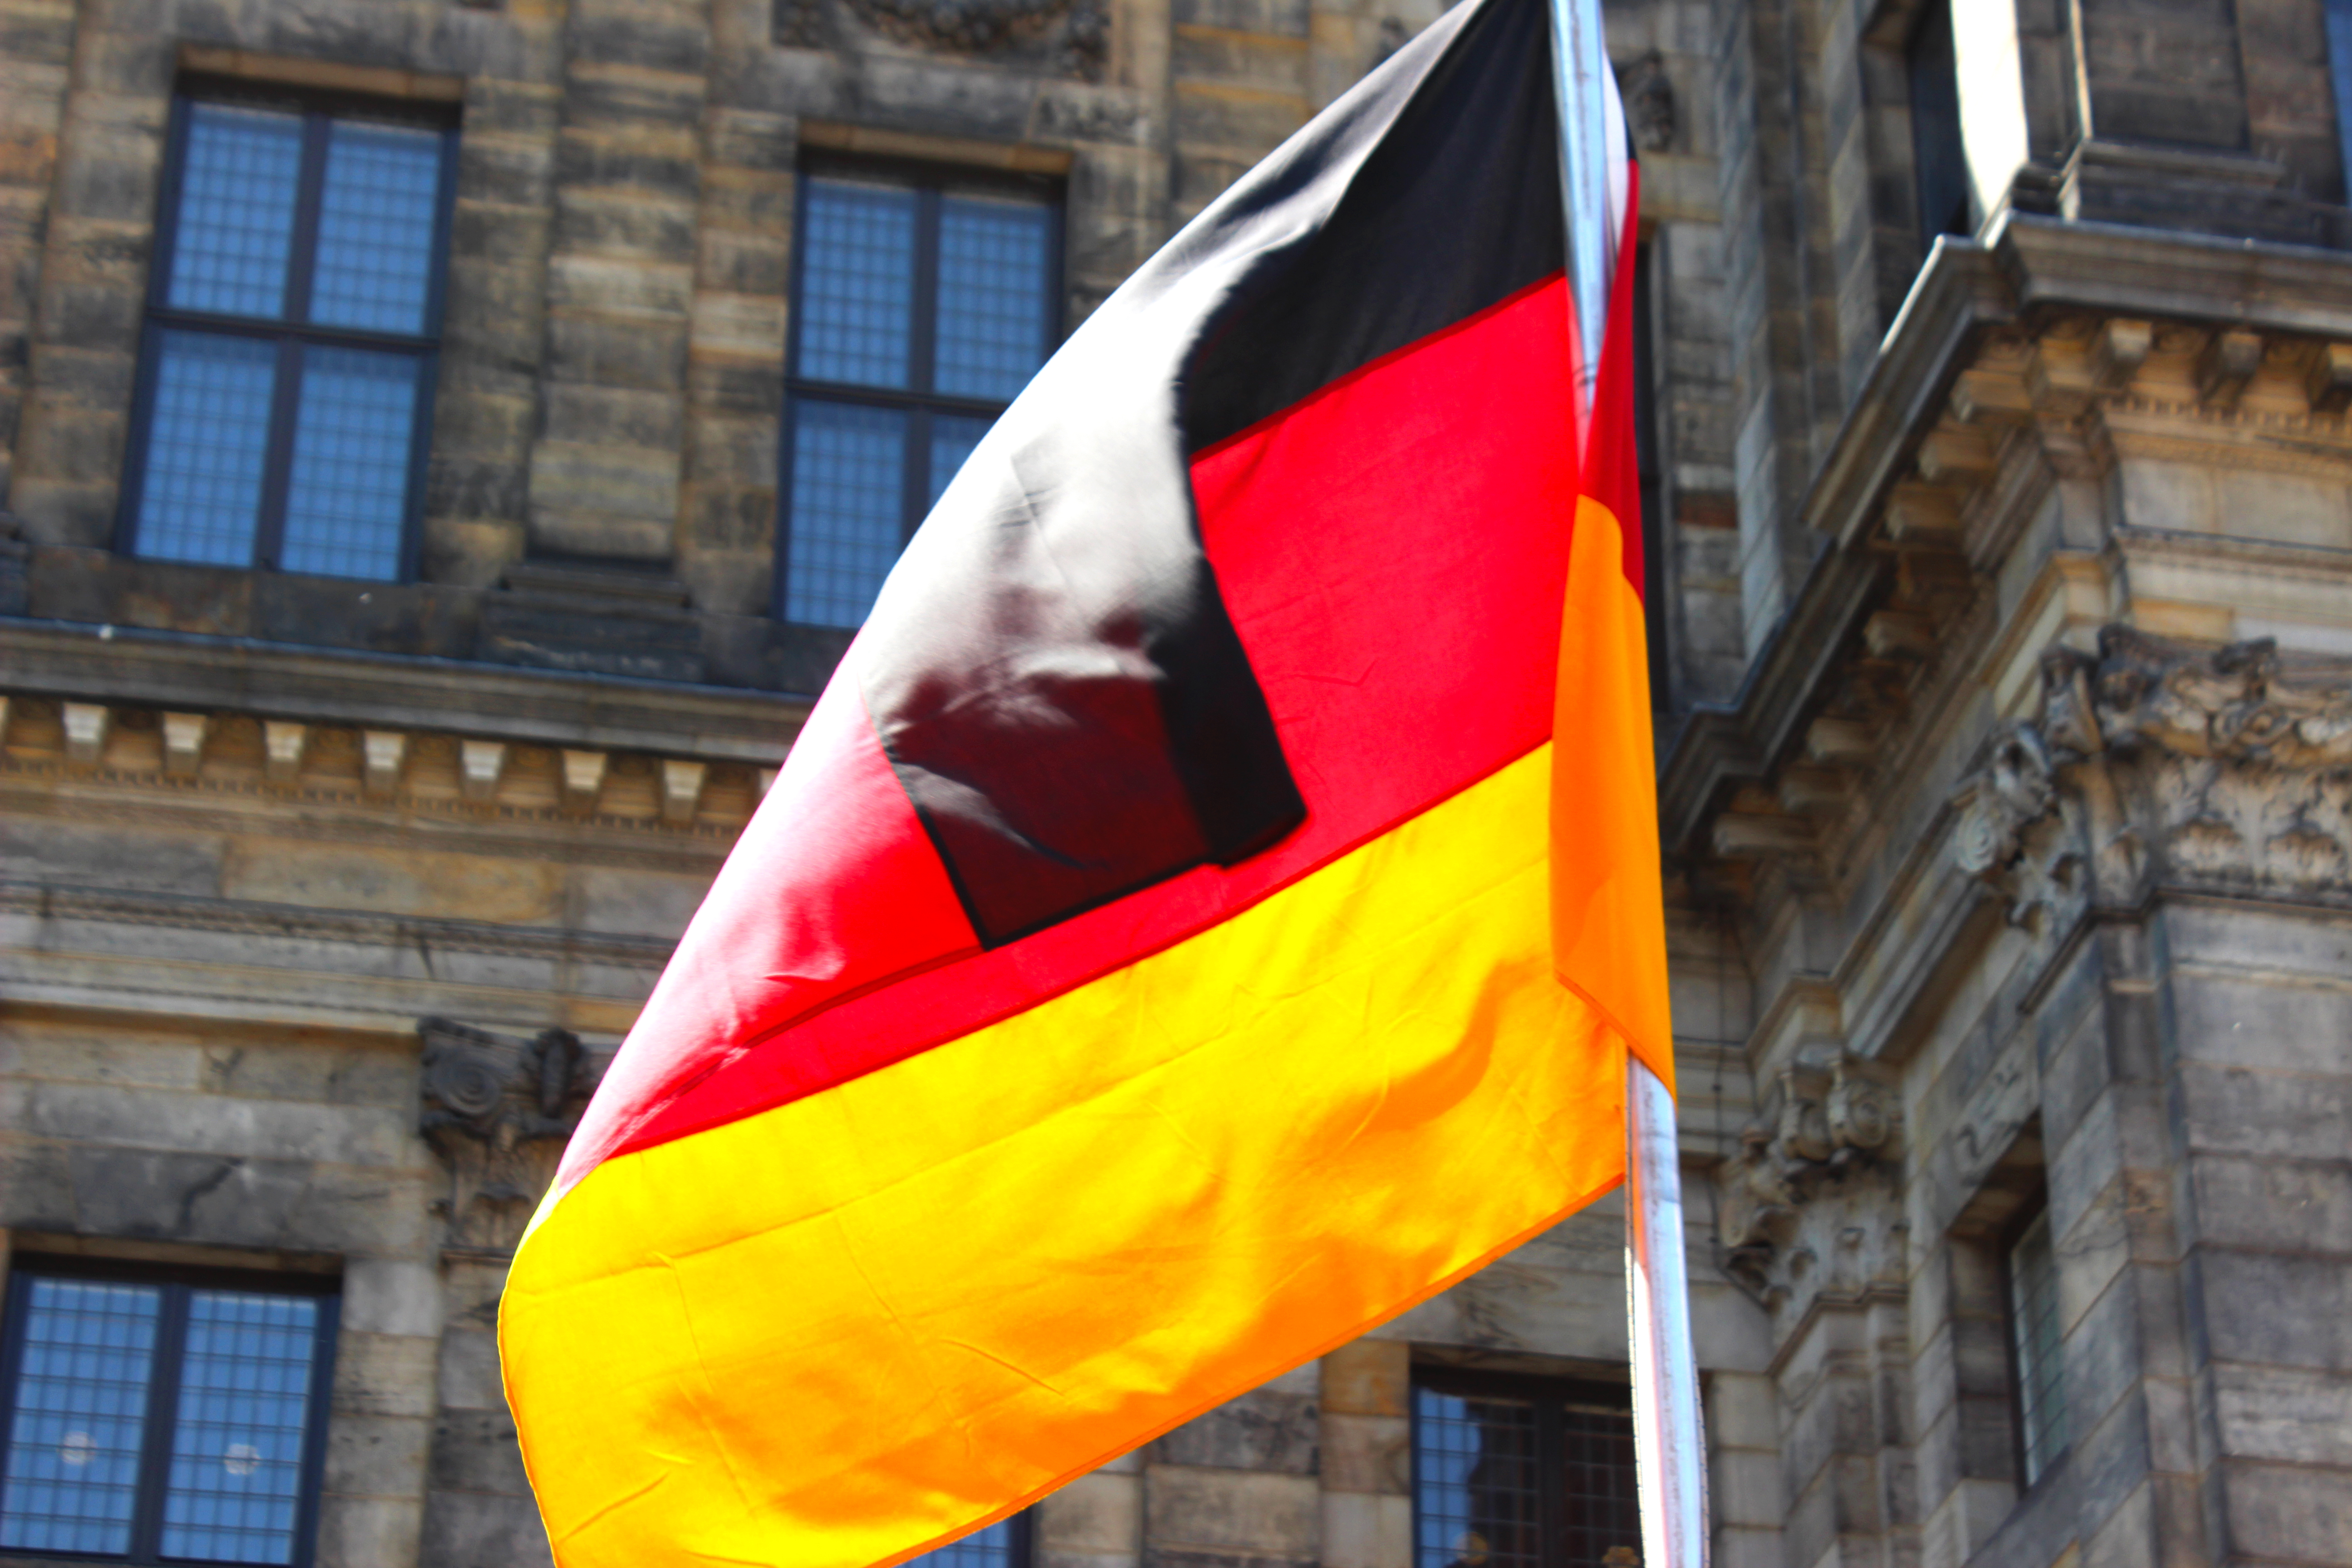
flag, german, sky, blue, wind, national, red, europe, yellow, symbol, black, area, bannas, patriotism, pole, nation, sign, romania, flagpole, berlin, germany, building, architecture, protest, demonstration, facade, red flag